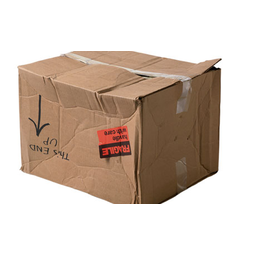
Label: cardboard